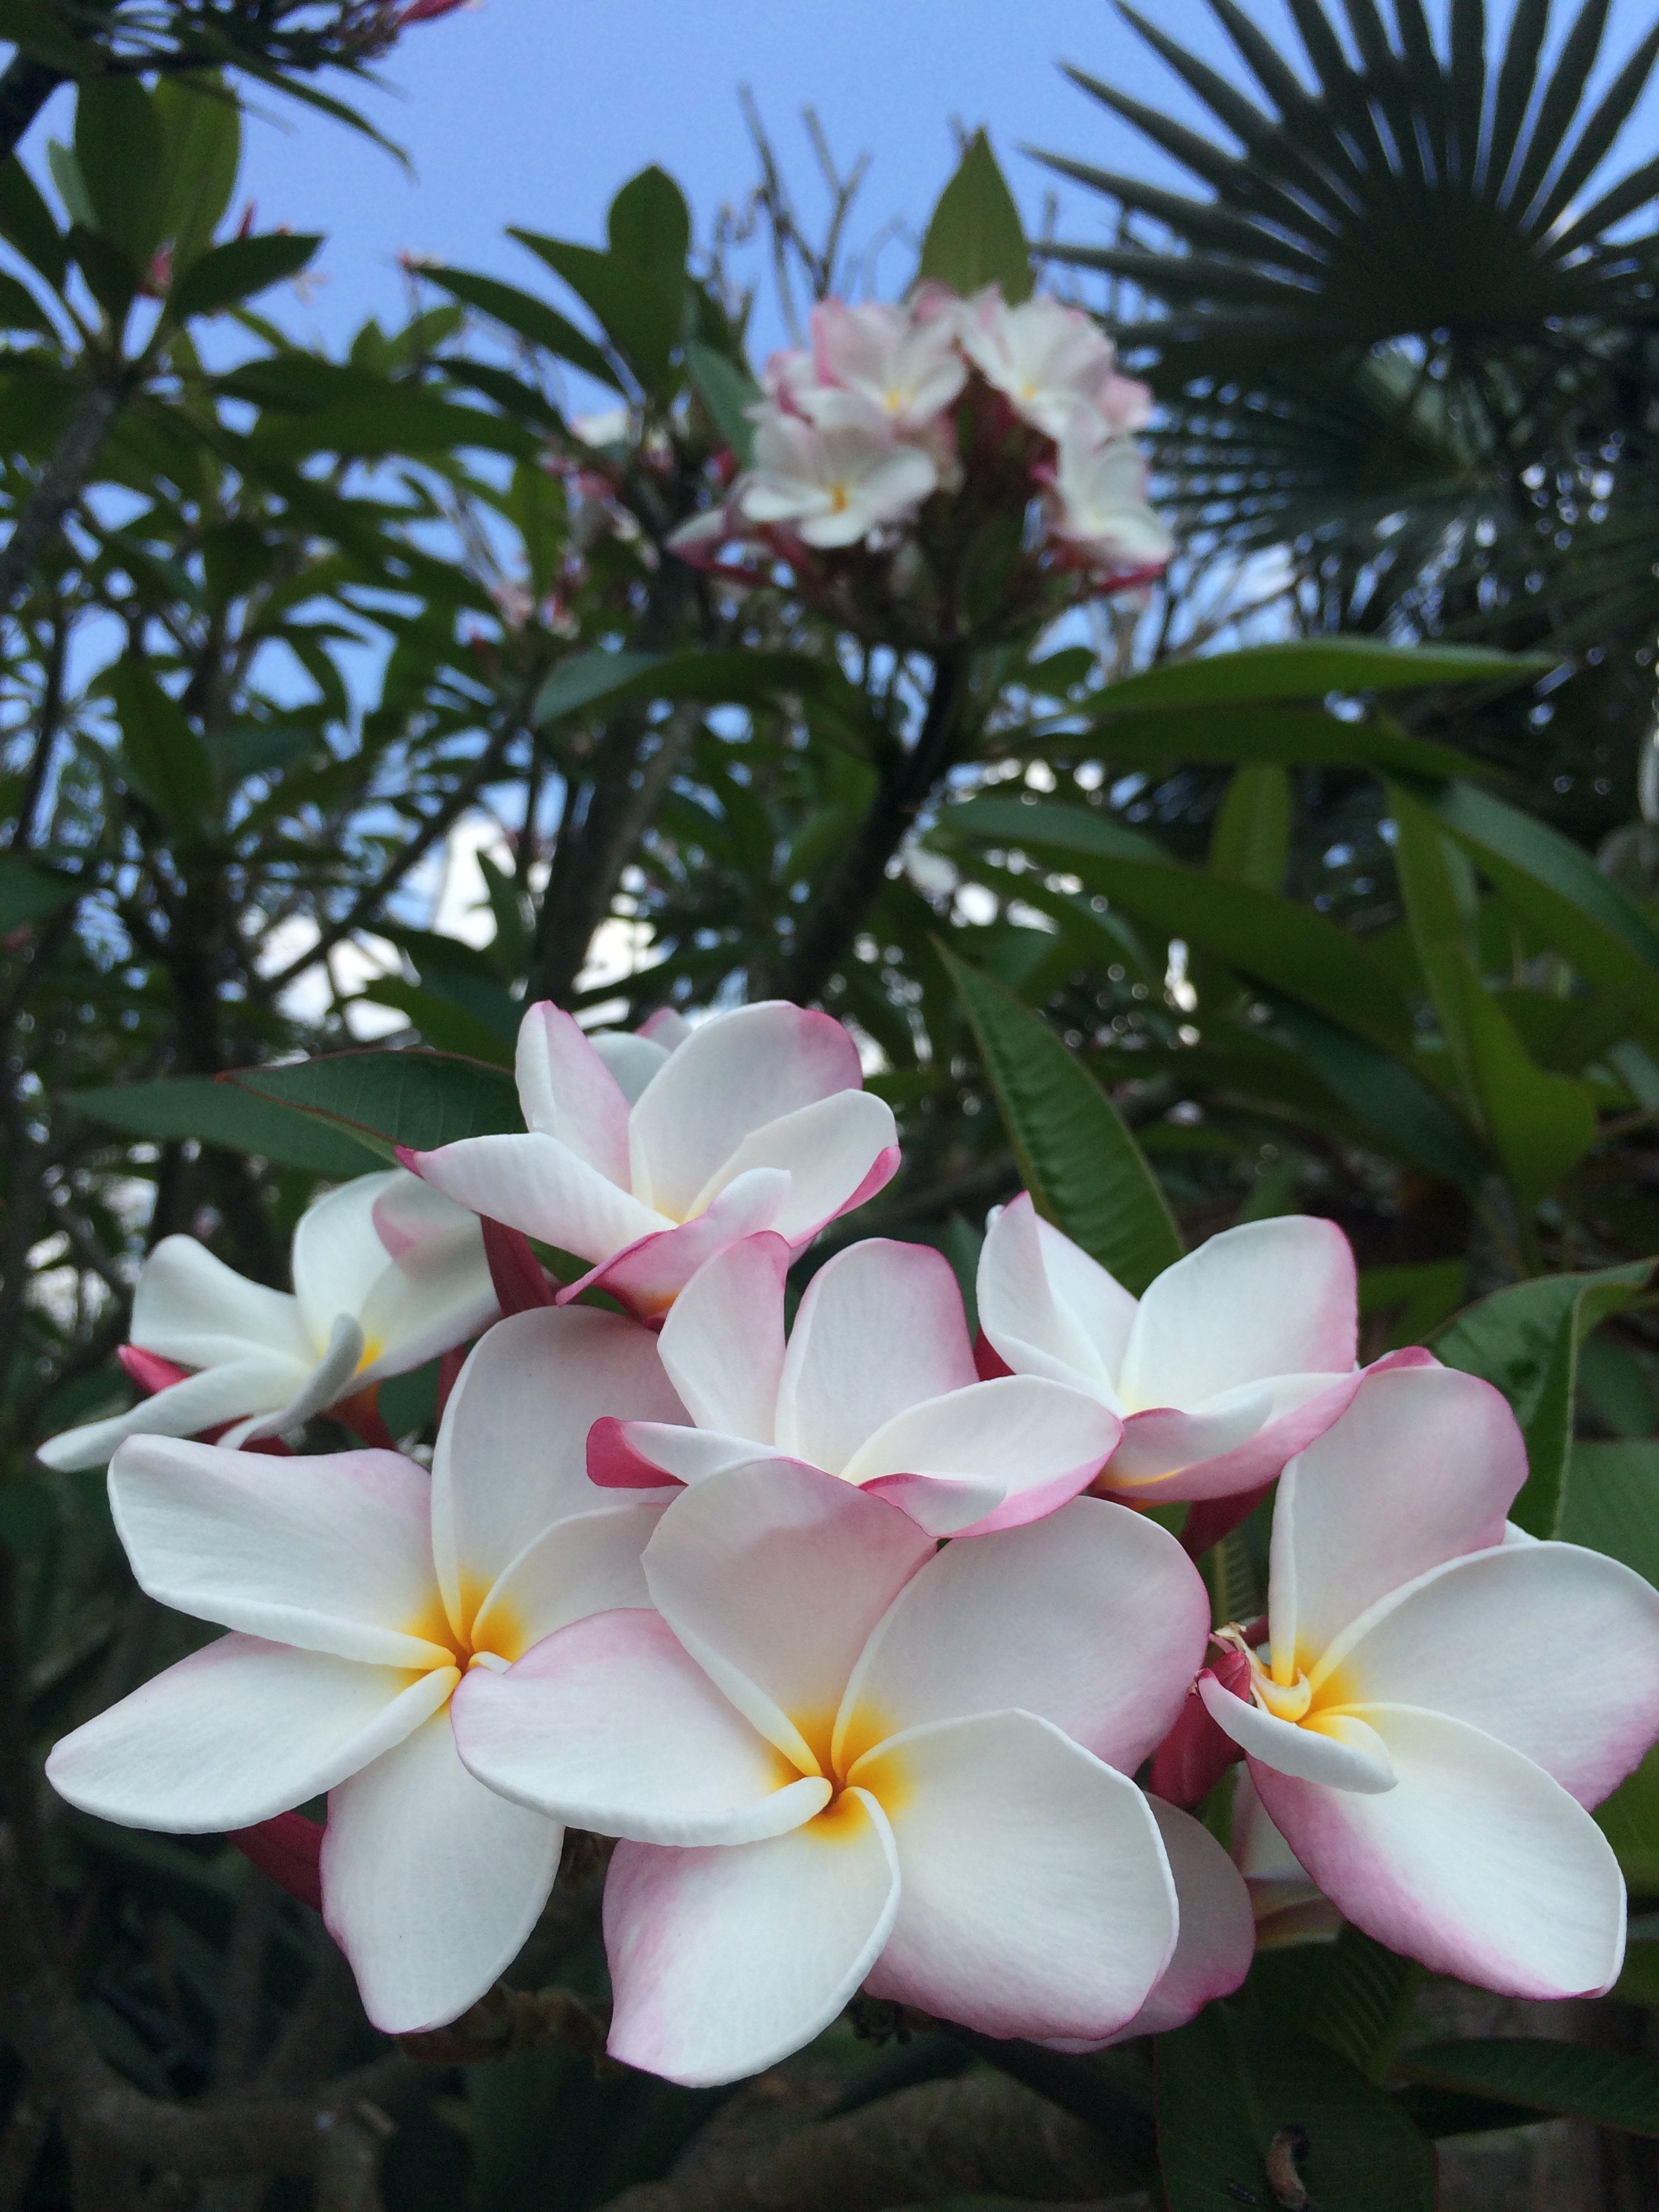
nature, blossom, plant, white, flower, petal, wild, botany, flora, wild flower, wild flowers, flowering plant, land plant